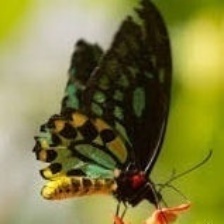
Species: CAIRNS BIRDWING